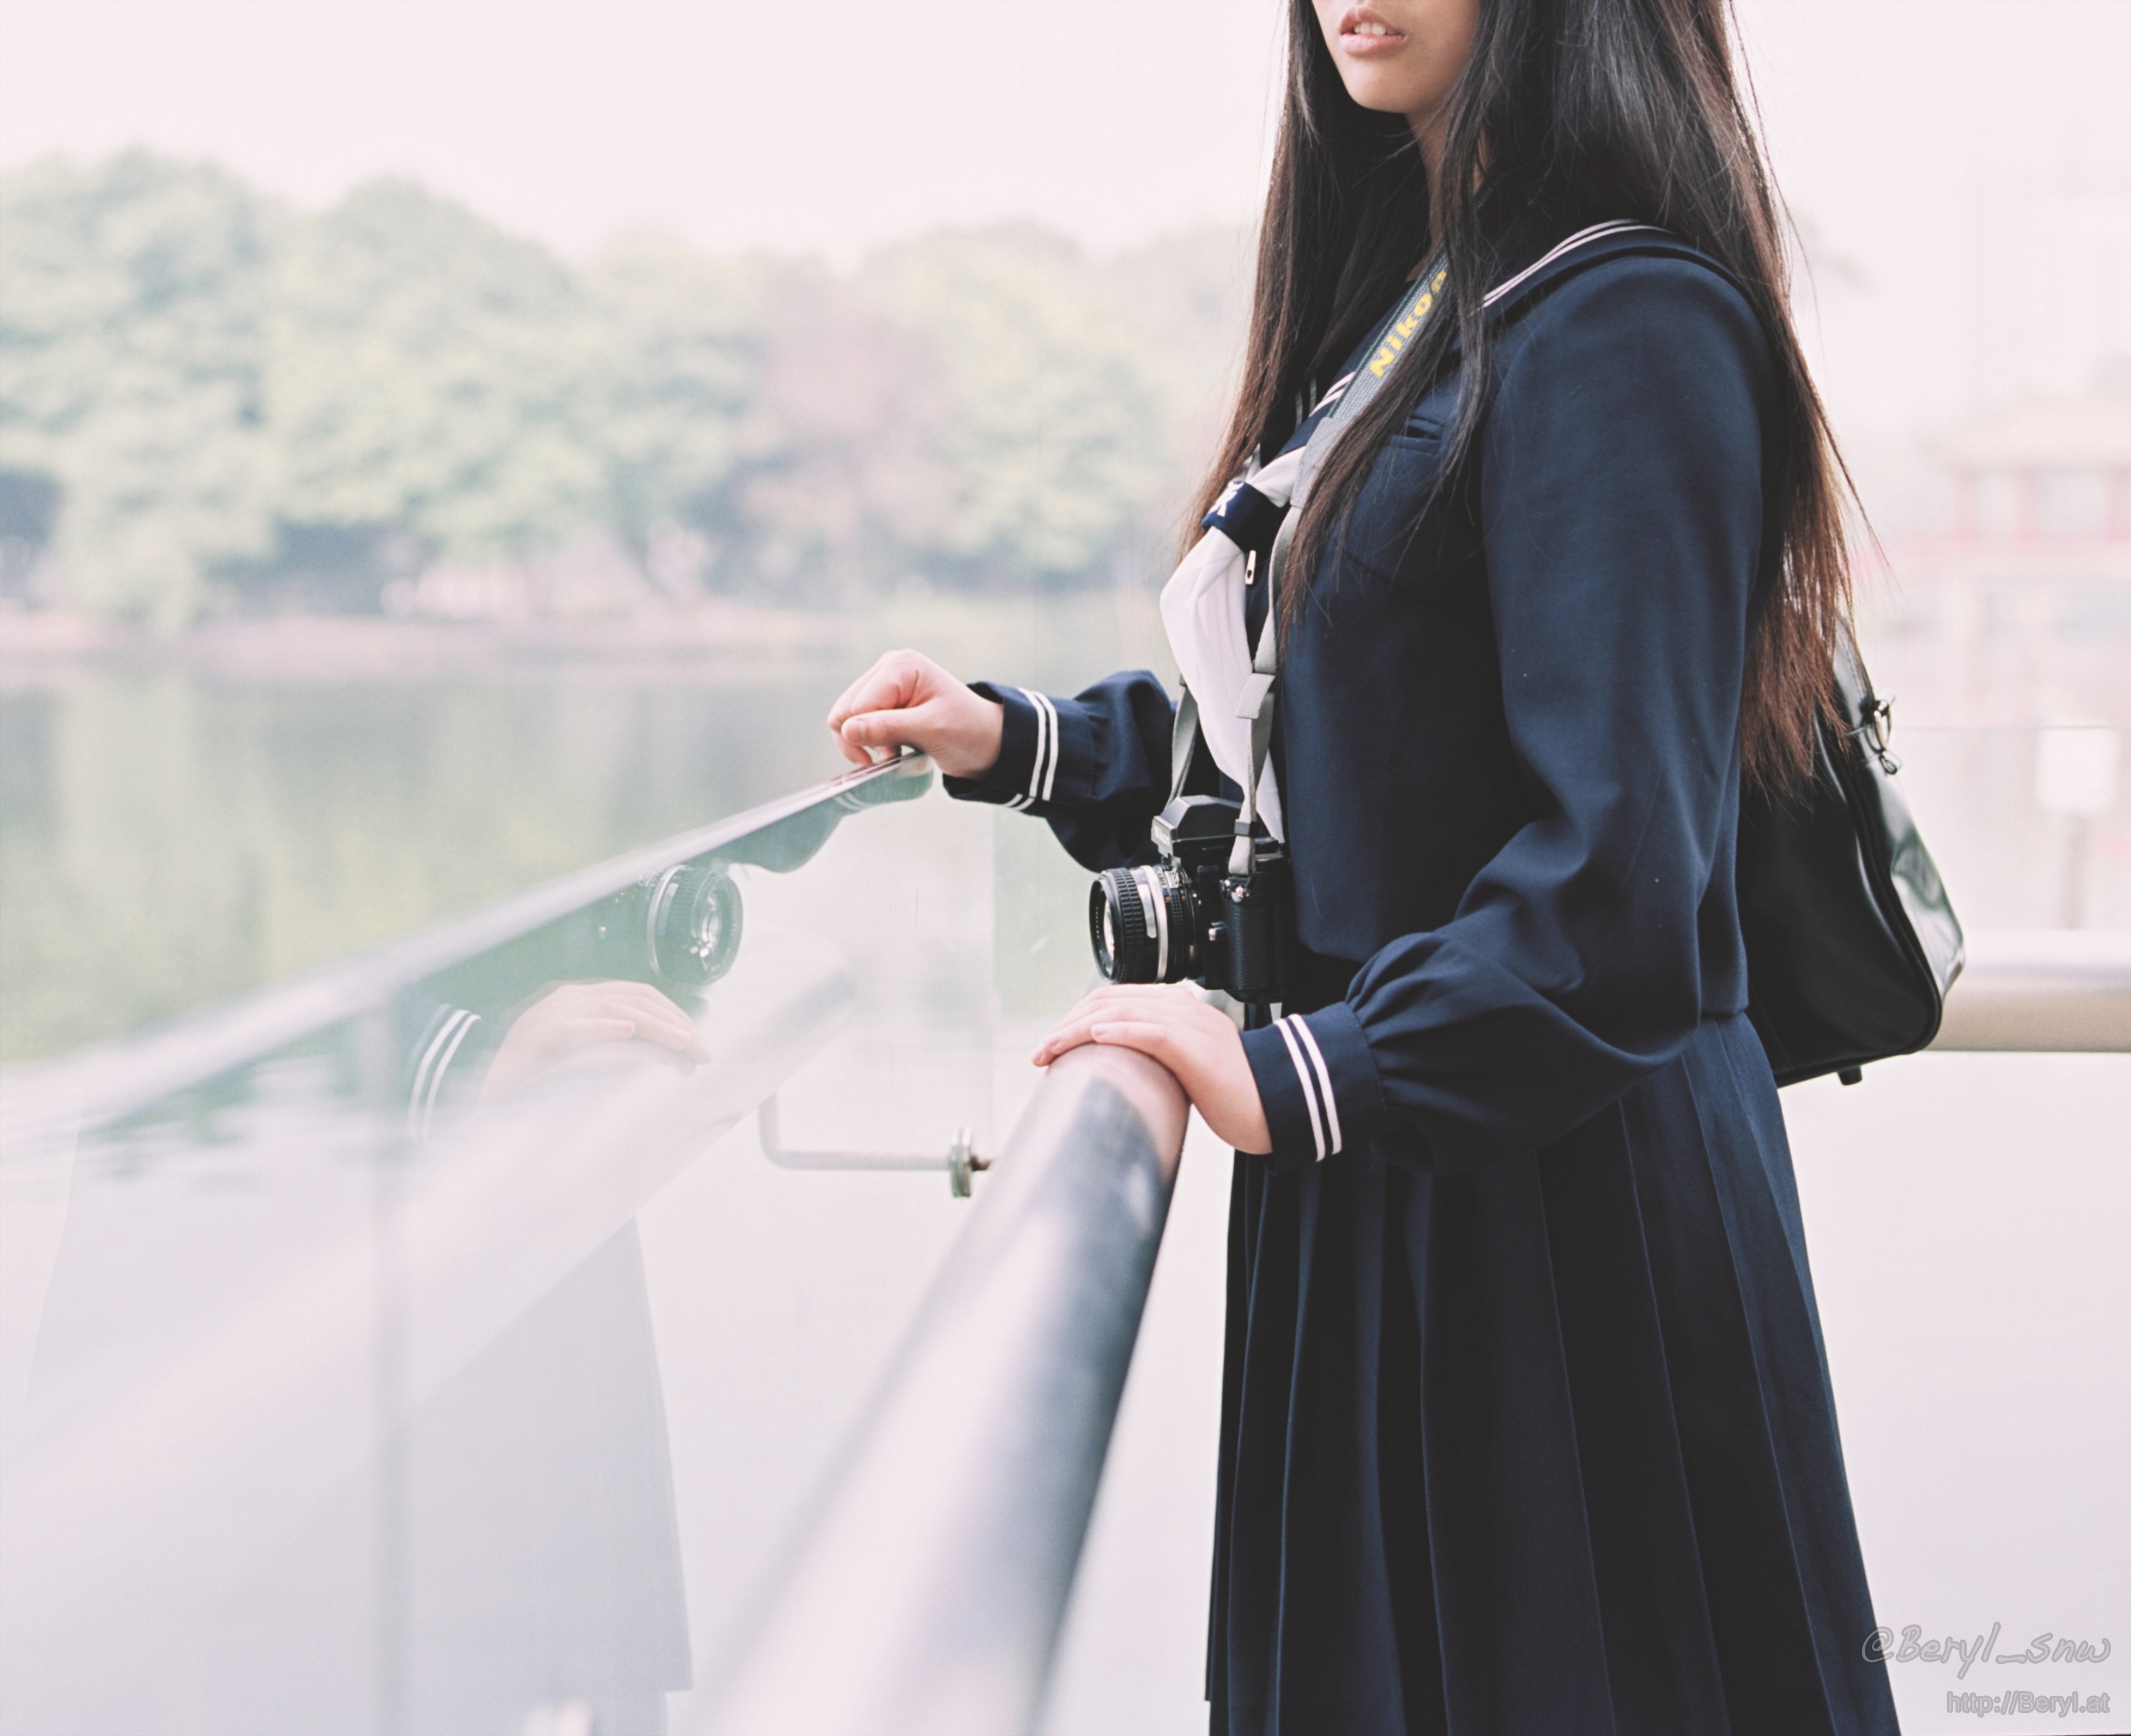
hand, winter, girl, woman, white, camera, cute, film, fujifilm, portrait, spring, youth, park, fashion, nikon, clothing, black, lady, dress, f35, darkblue, faceless, uniform, school, 120, 90mm, body, longhair, socks, tights, pantyhose, schoolgirl, schooluniform, mamiya, 6x7, mediumformat, sailor, teen, highschool, f3, opaque, rb67, pro160ns, photo shoot